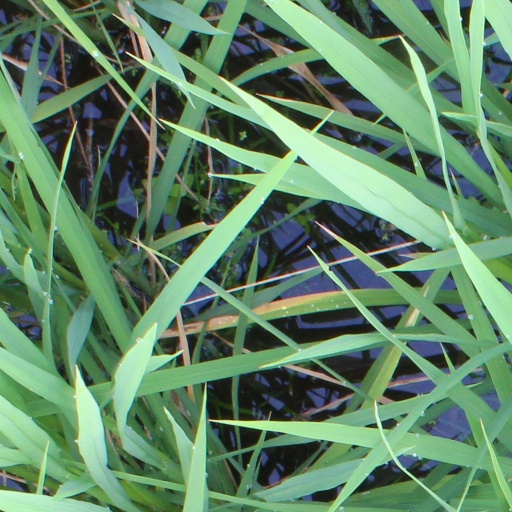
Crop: rice